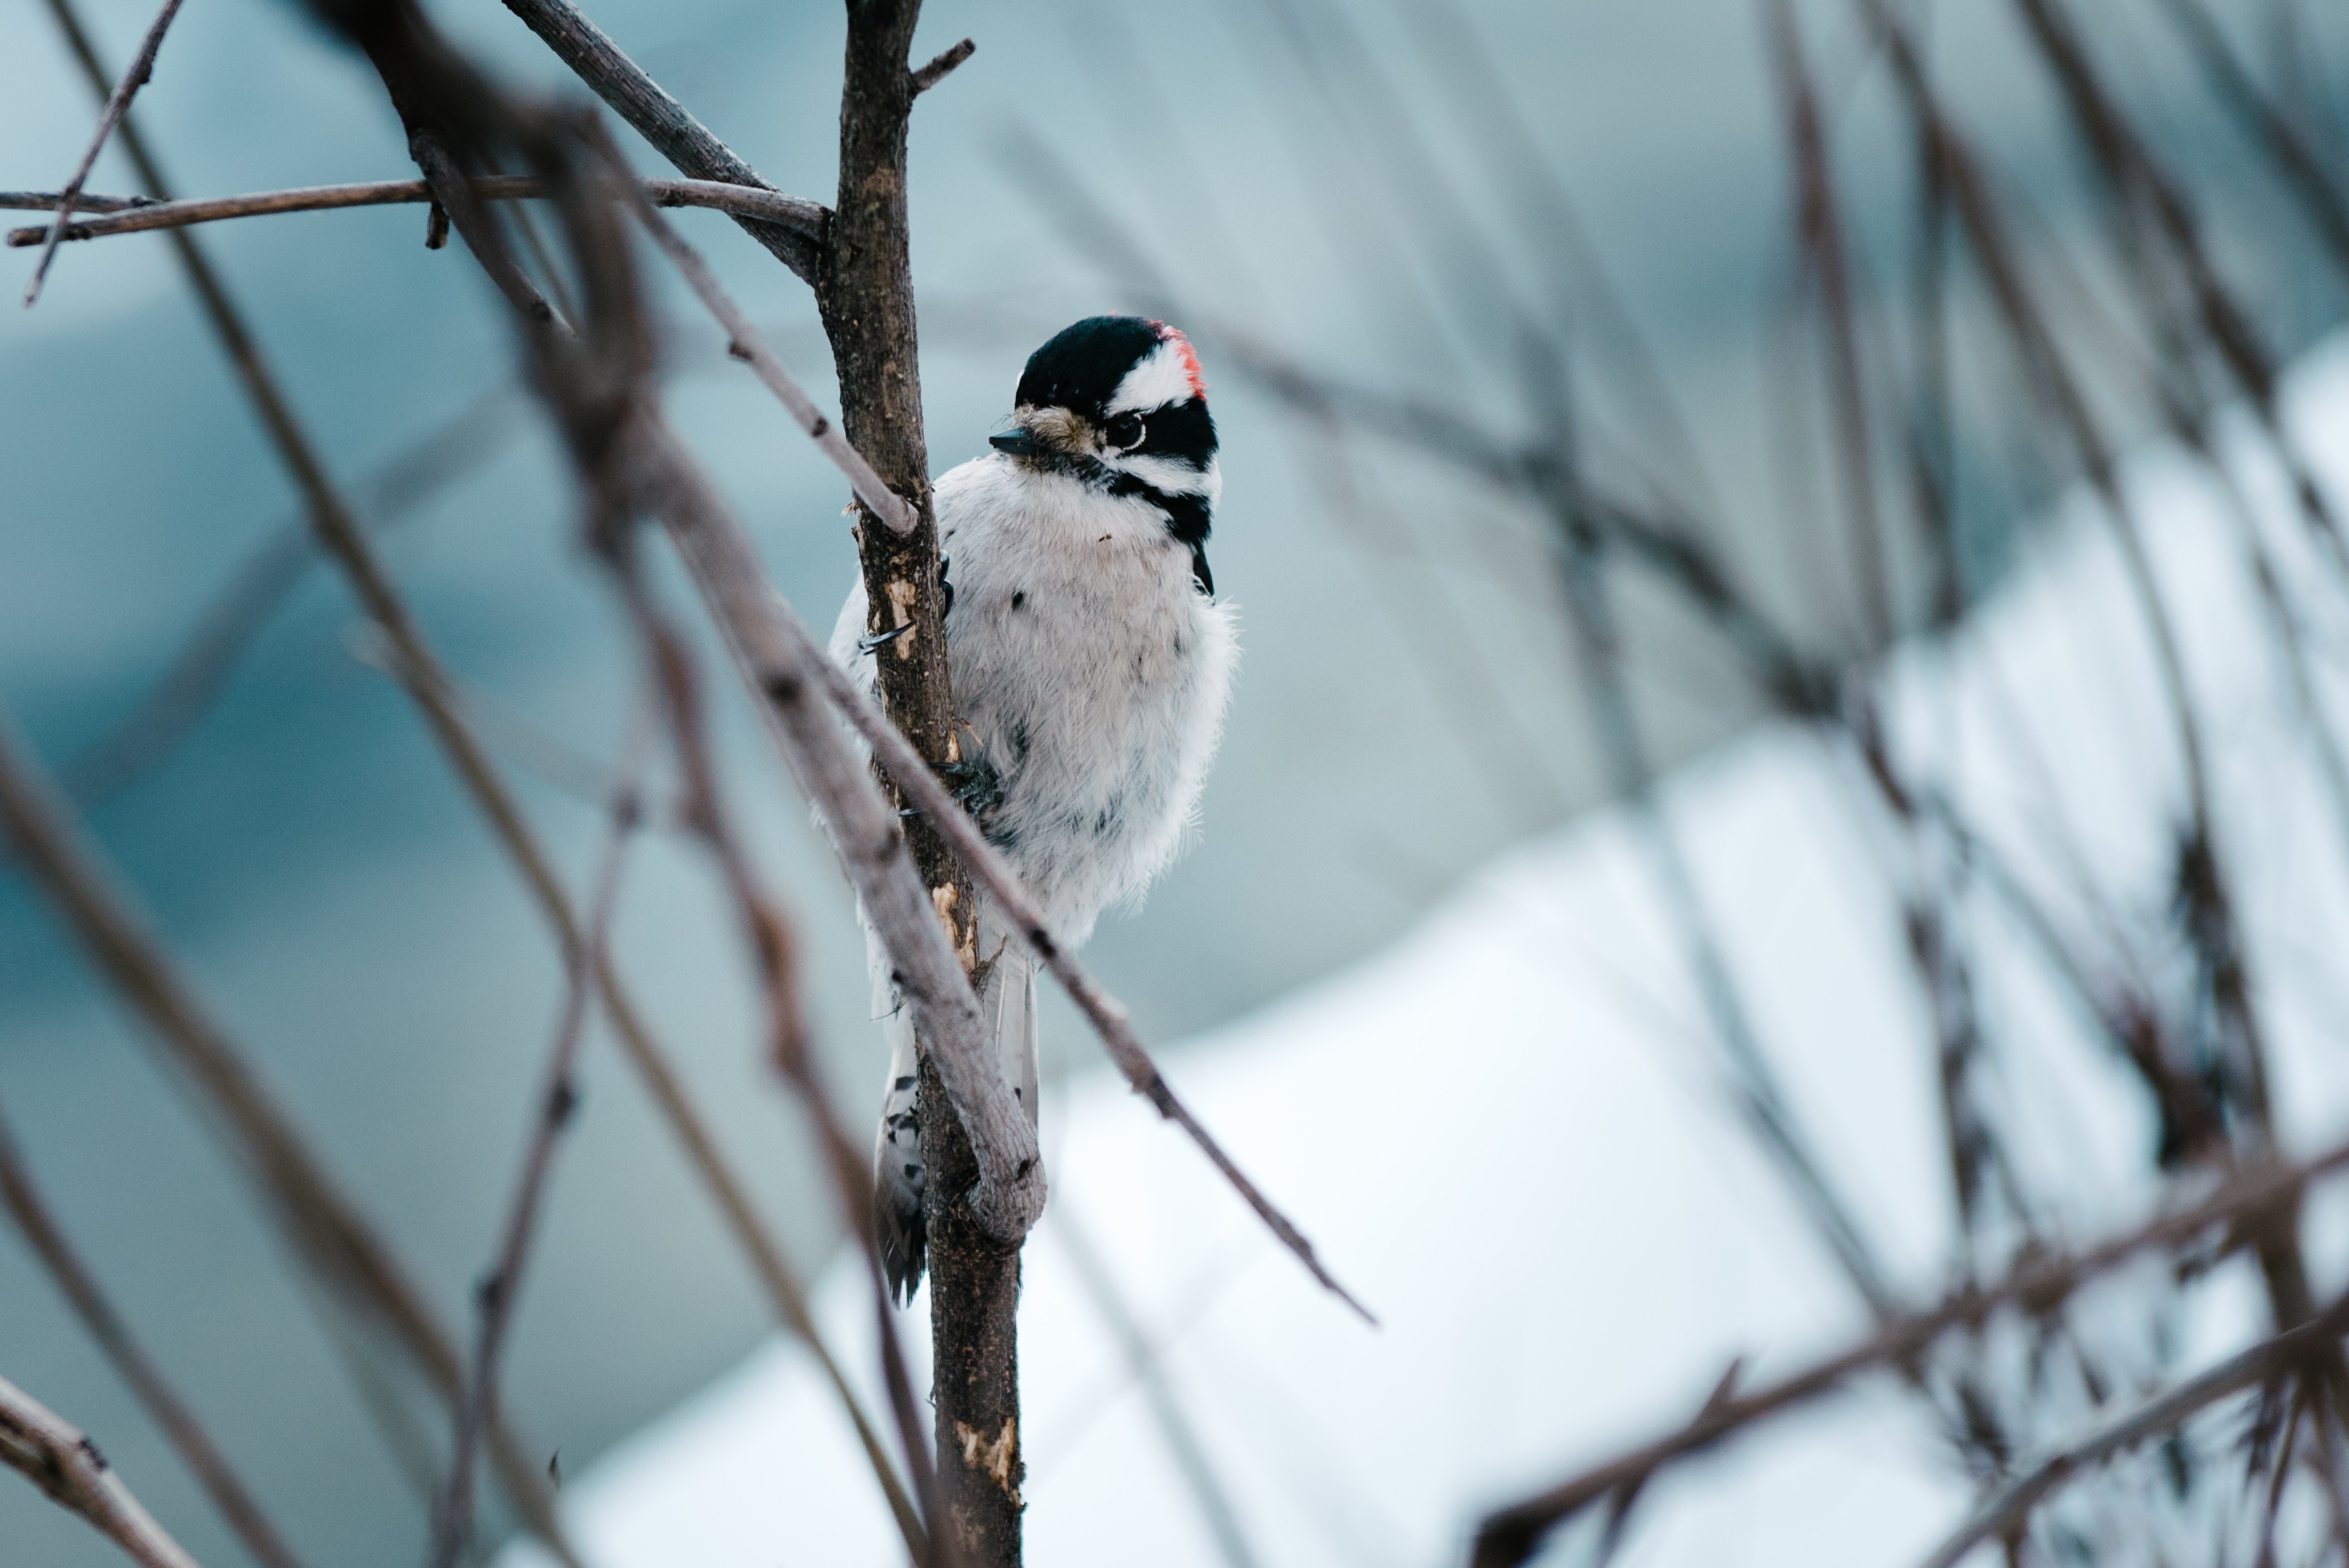
branch, snow, winter, bird, wildlife, spring, fauna, twig, vertebrate, finch, perching bird, emberizidae